Narrow-lined puffer

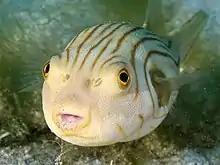

"Arothron manilensis" is a small sized fish which grows up to 31 cm length. Its body is oval shape, spherical and relatively elongated. The skin is not covered with scales. The fish has no pelvic fin and no lateral line. The dorsal fin and the anal fin are small, symmetric and located at the end of the body. Its snout is short with two pairs of nostrils and its mouth is terminal with four strong teeth.